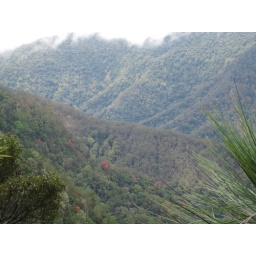
The little dots of red are tall flame trees flowering. The top of the mountain is obscured by low rain clouds.